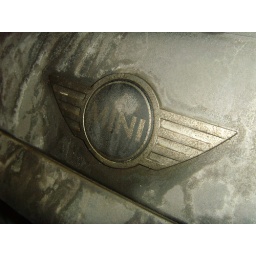
Working in the sticks is lovey but the roads are a tad dirty in winter